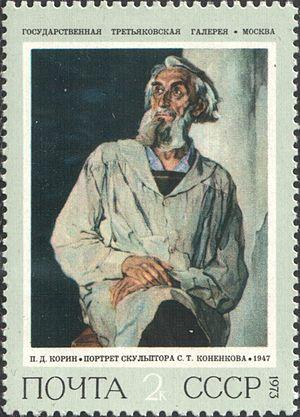
Pavel Dmitrievitch Korine, né le 25 juin 1892 à Palekh, mort le 22 novembre 1967 à Moscou, est un peintre russe et soviétique, célèbre pour ses compositions de grandes proportions et son réalisme impressionnant.